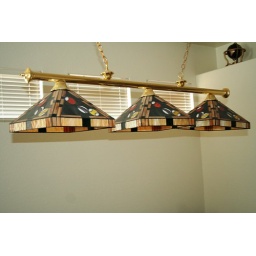
We found this stained glass pool table light fixture hanging in a living room, sans pool table. Pretty.